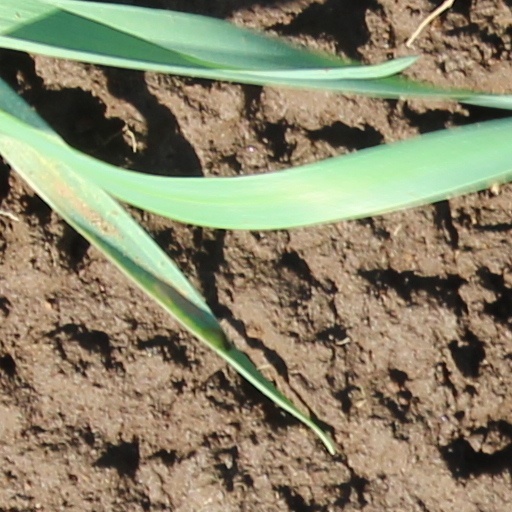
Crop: wheat